Dogs at polling stations

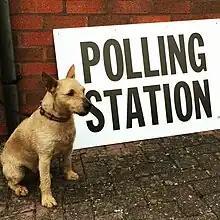
Pip at a polling station for the EU referendum in 2016

Dogs at polling stations or #dogsatpollingstations is a popular hashtag and Internet meme on social media during an election in the UK and other countries such as Australia. Typically, the dogs are photographed waiting for their owners outside the polling station and the pictures then posted on services such as Instagram or Twitter.